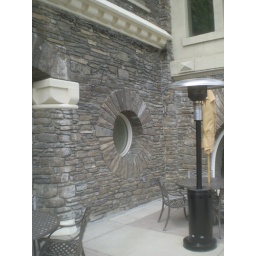
window in banff springs hotelvery intertesting stone work